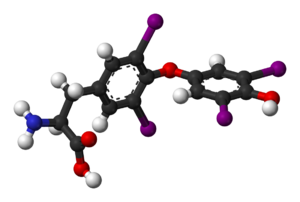
Les Pleuronectiformes ou poissons plats forment un ordre de poissons à nageoires rayonnées. Les plies, les soles, les flets, les flétans, cardeaux, limandes, turbots, les carlottins, barbues, les cardines sont, sauf exceptions, des poissons de ce groupe.